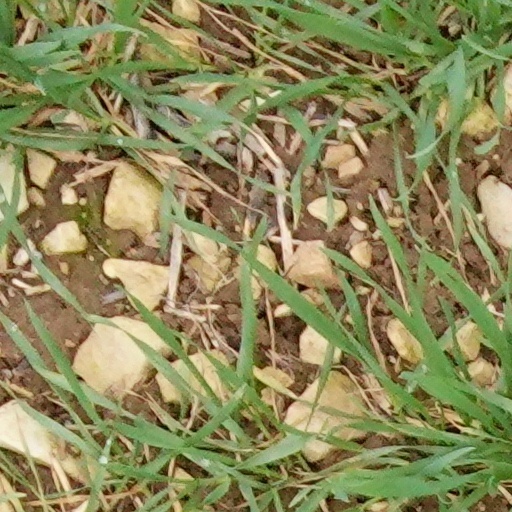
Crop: wheat